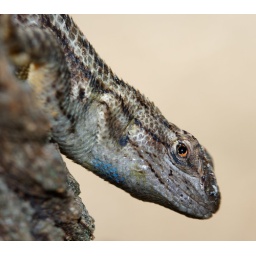
A close-up of a Western fence lizard (Sceloporus occidentalis) doing &amp;quot;push-ups&amp;quot; on a tree in Laytonville, CA.